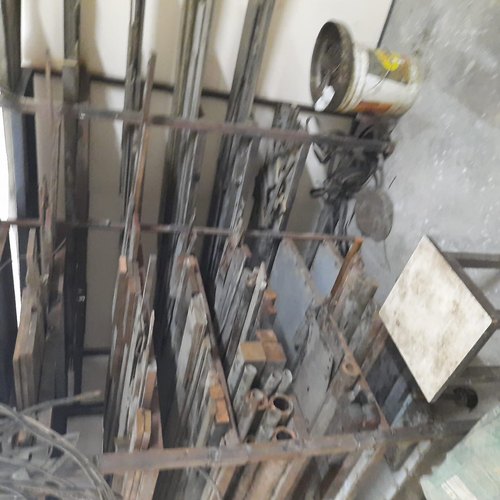
Label: trash